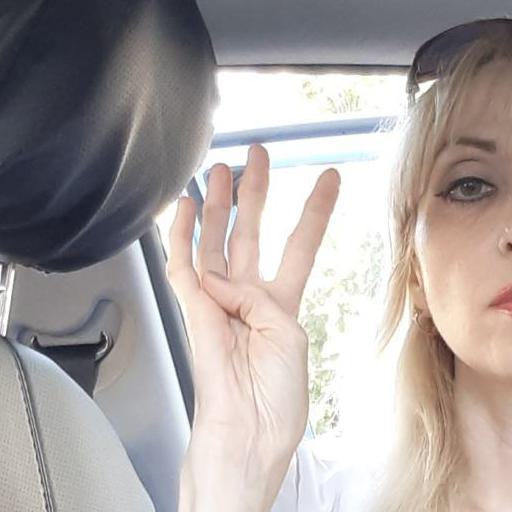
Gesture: four